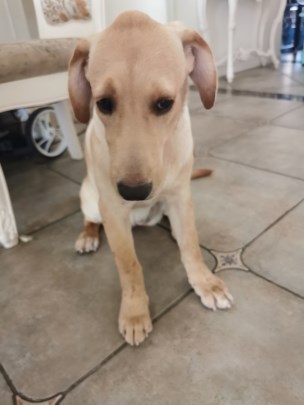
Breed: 3580-n000122-Labrador_retriever